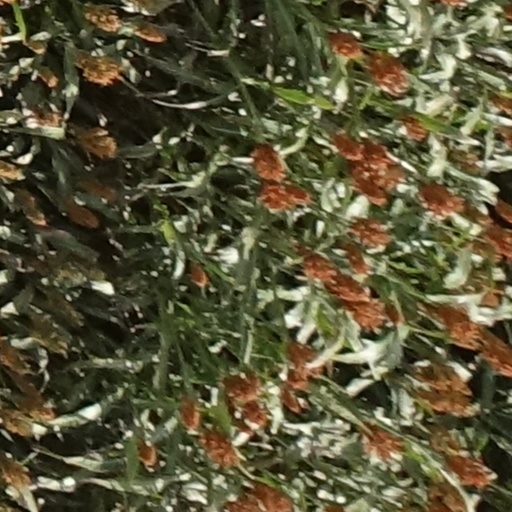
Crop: sorghum